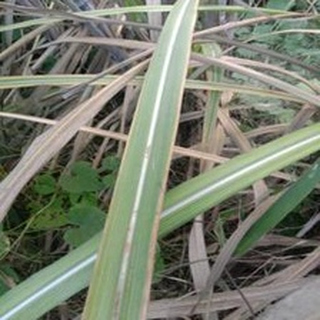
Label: sugarcane_red_rot